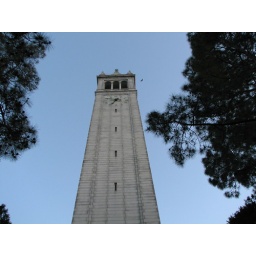
Notice the bird flying around the tower... that bugger almost bombed me.